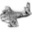
Label: airplane